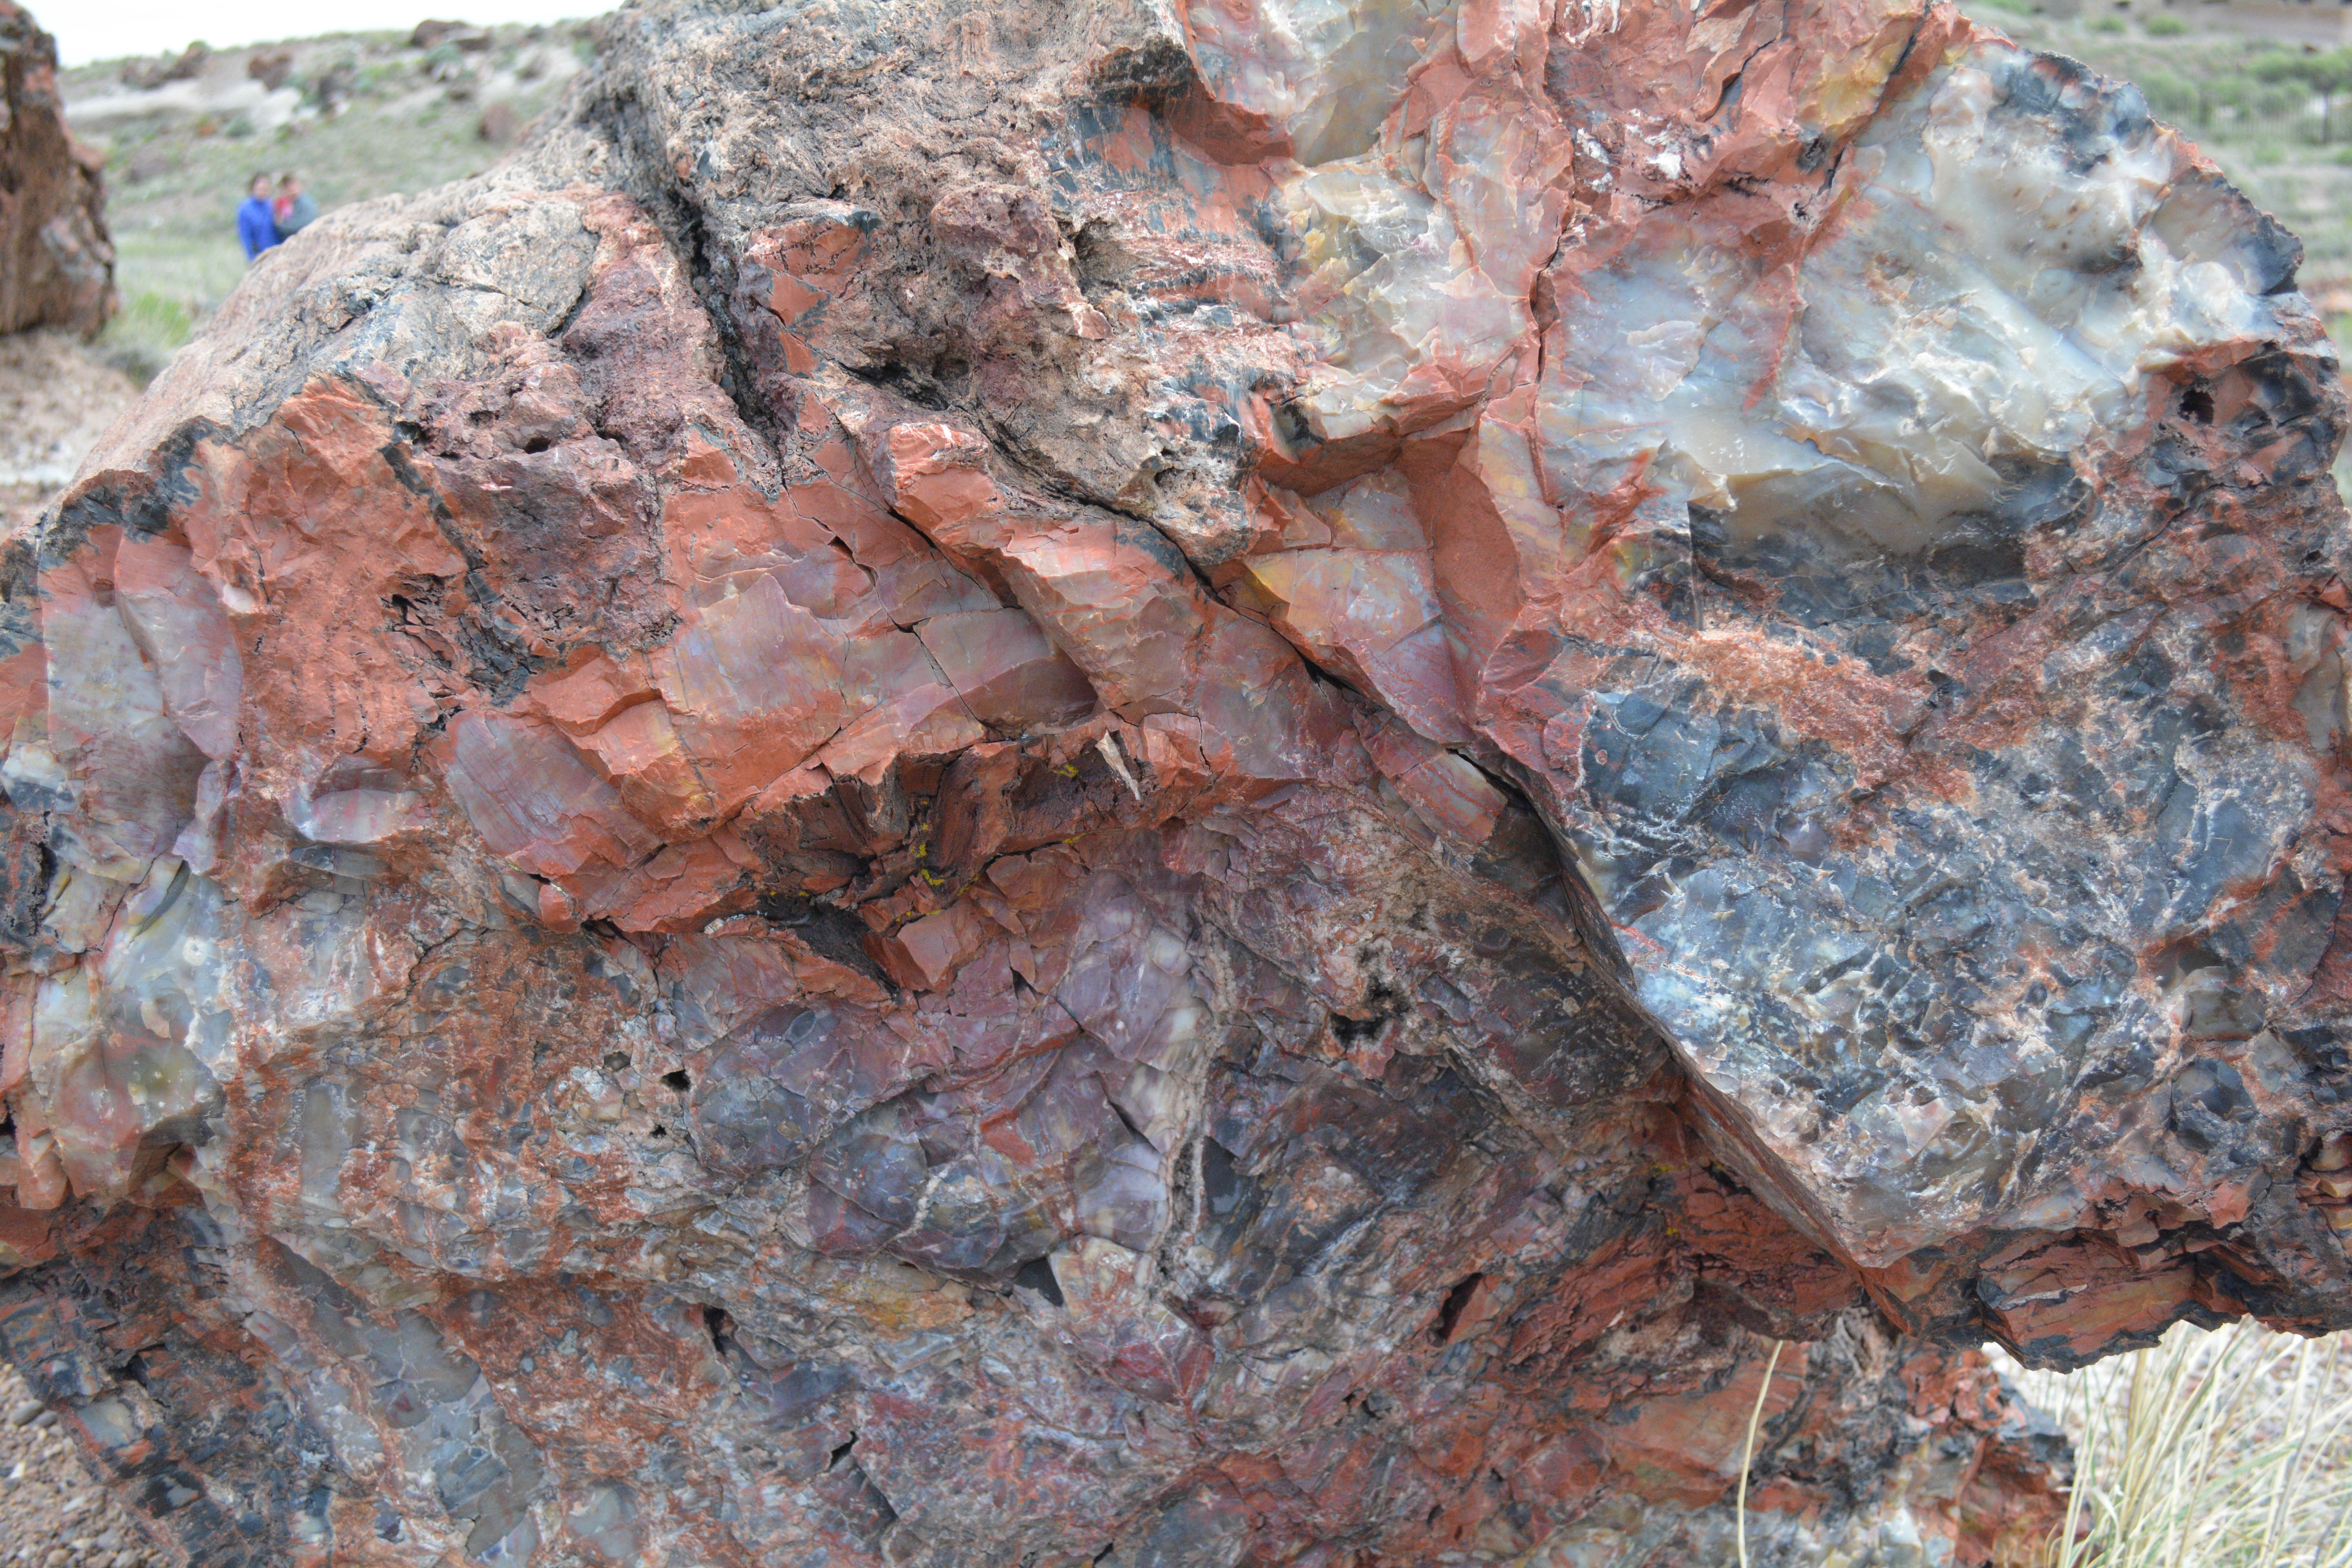
rock, wood, formation, soil, terrain, material, geology, boulder, marccooper, painteddesert, petrifiedforest, route66, holbrook, arizonalandscape, bedrock, igneous rock, geological phenomenon